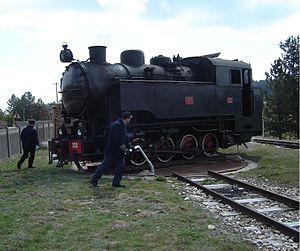
Les Ferrovie Calabro-Lucane - Chemins de fer Calabro-Lucanes était le nom de la compagnie ferroviaire qui gérait en concession l'énorme réseau ferré à voies étroites qui s'étendait sur neuf provinces du sud de l'Italie :